Oxford, Witney and Fairford Railway

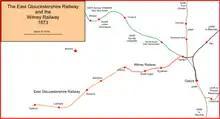
The East Gloucestershire Railway and its connections on opening

The usual Board of Trade inspection took place on 10 January 1873 and the line was opened with the usual ceremony on 14 January 1873, with ordinary passenger operation starting the next day. In effect the line was simply an extension of the Witney line. The junction at Witney was on the Oxford side of the original Witney station, so that the new Witney station was on the new line; the former Witney station was reduced to the status of a goods station.